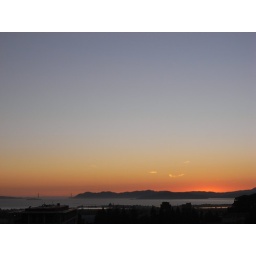
View from the 8th floor of Wurster Hall, the Architecture studios at UC Berkeley. Golden Gate bridge visible in the distance.